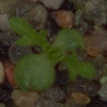
Label: scentless_mayweed